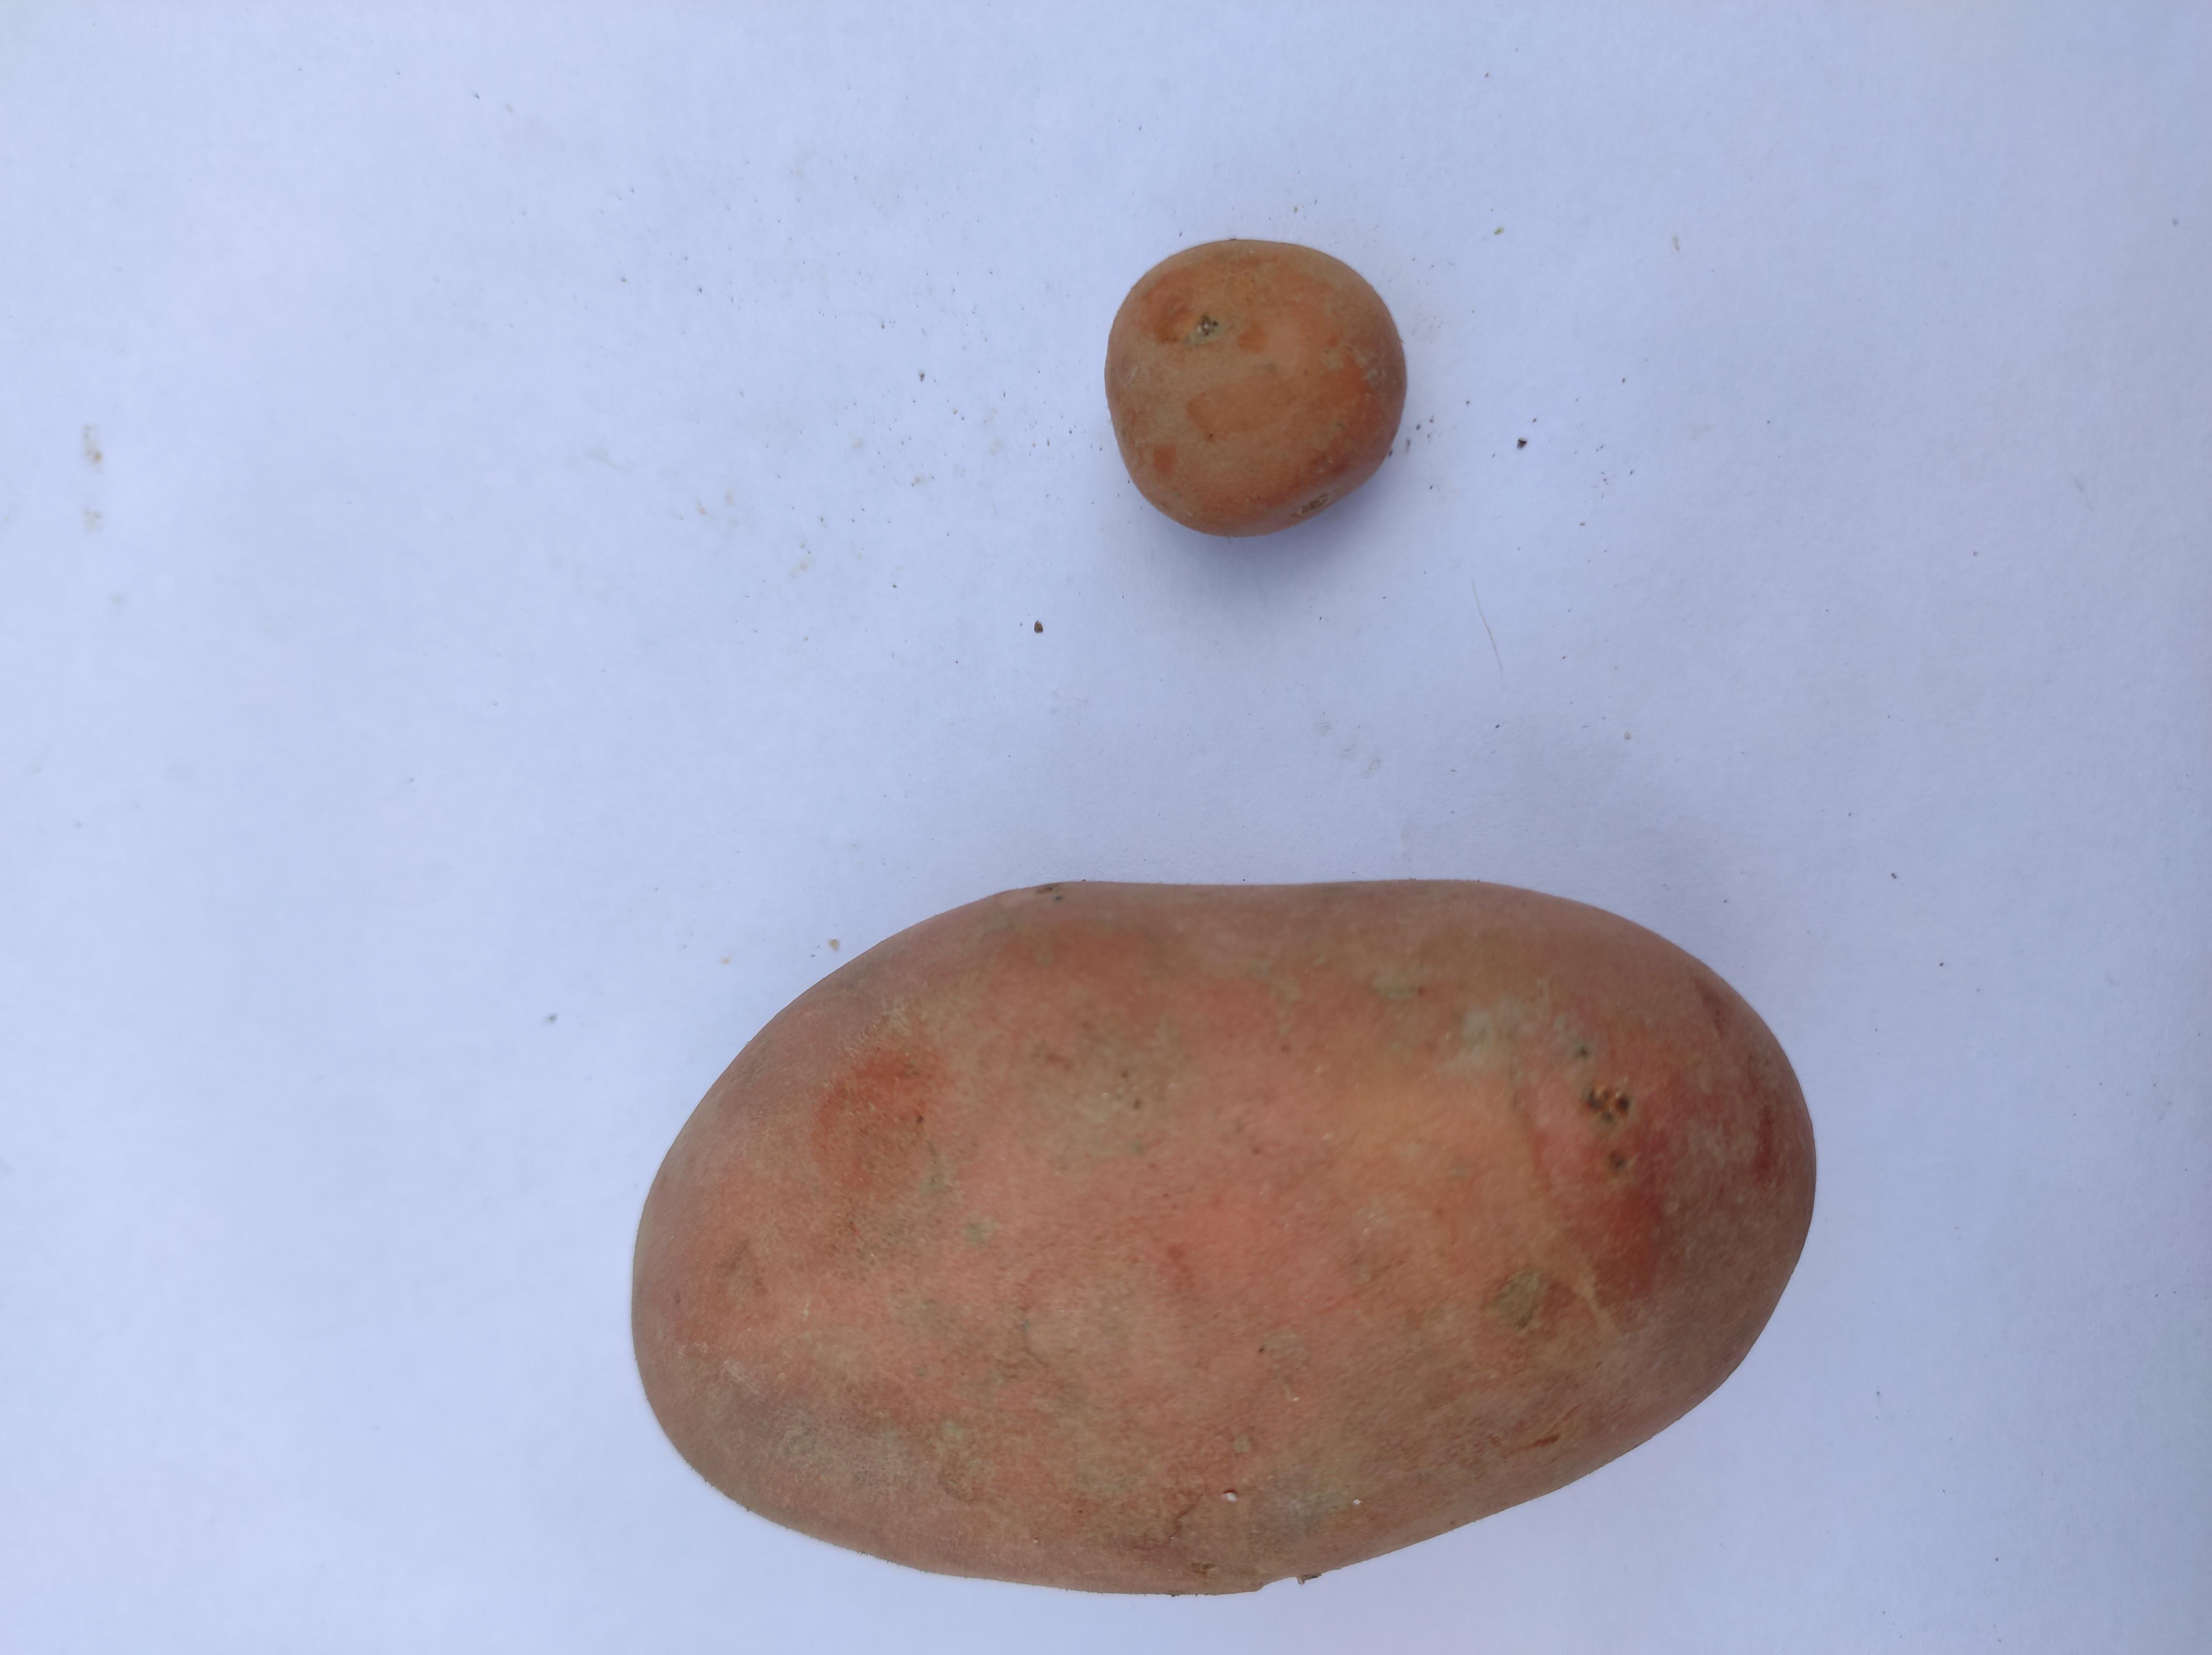
Label: Potato